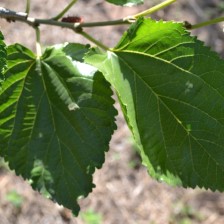
Variety: ChiangMaiBuriram60